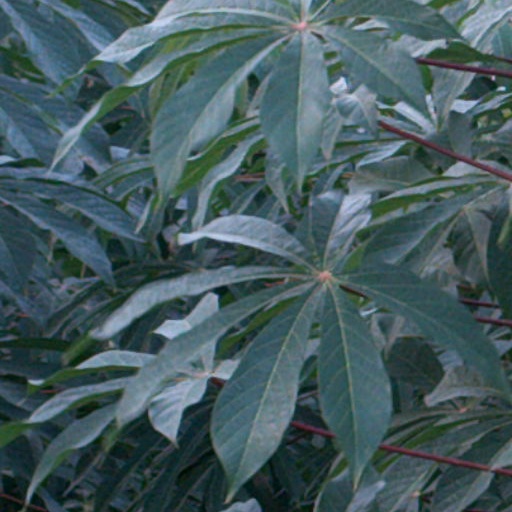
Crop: cassava